Monguor people

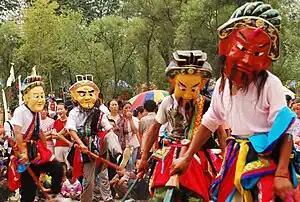
A Monguor masked dance performance.

The Flemish Catholic missionary, Schram, who wrote about the Monguor based on residence in the current Qinghai Province in the early twentieth century, cited Comte de Lesdain, who characterized the Monguor as "the most authentic reminder of the primitive race from which the Chinese sprung." This characterization reflected that the Monguor culture under their observation has embodied "a high civilization fortified by its own history and distinctive social structure" developed by the Xianbei forefathers from their extensive rulings over China and preserved by the "Monguor"/"Tu". As early as the Tuyühu period, Confucianism served as the core ideology to govern the country, and the Chinese Buddhism and Shamanism functioned as the principle religions. In Western Xia, Confucianism was further strengthened, and Taoism was made into the national religion along with Buddhism. As the Yellow Sect of Buddhism, also known as the Tibetan Buddhism, became prevalent in the northwest, their religious lives shifted from the Chinese toward Tibetan Buddhism. After Western Xia fell, its territory centered in Ningxia was fragmented by the successive establishments of Shaanxi, Gansu, and Qinghai provinces, which increasingly weakened the political and military powers of the Monguor. Through the Ming (1368–1644) and Qing (1644–1912) dynasties, the Monguor continued to play important roles in the national defense, and political and religious affairs of China. Starting in the middle of the Ming dynasty, the ranches of the Monguor were taken into the state possession, and their horses became the subject of being drafted into the national army and looted by the Mongols from the north, resulting in the eventual shift of their lifestyles toward sedentary agriculture, supplemented by minimum animal husbandry, as the original Monguor groups became settled into the form of different villages. In the last two centuries, the areas formerly occupied by the Monguor were encroached upon by increasing inland Chinese migrations. Throughout this period, the Monguor maintained a high degree of political autonomy and self governance under the local chiefdom system of Tusi. The Monguor troops led by their Tusi defended not only their own homeland but also joined the national army to participate in wars that took place as far as in eastern Liaoning, Shaanxi, Shanxi, Yunnan, Mongolia, and Dunhuang, which progressively weakened their military power. Their political power came to the ultimate decline when the Tusi system was abolished in 1931, which exacerbated more Monguor to lose their language. By the founding of the People's Republic of China in 1949, only about fifty thousand of the Monguor have maintained to speak their language, primarily in Qinghai and Gansu. During the Chinese classificatory campaigns carried out in the 1950s, those who could no longer speak their language were classified into "Han", those who could not speak their language but adopted the Islamic religion were classified into "Hui", those who followed the Mongols into the northern grassland were classified into "Mongols", and those who spoke their language and adopted the Islamic religion were classified into "Dongxiang", "Bonan" and "Yugur", the last of which represented the intermixture of the Xianbei and Sari Uyghurs.